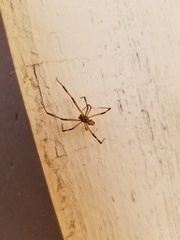
Species: Lactrodectus_hesperus